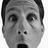
Emotion: surprise